Gordon Ramsay

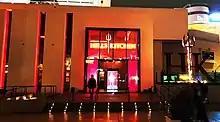
Gordon Ramsay Hell's Kitchen at Caesars Palace Las Vegas (January 2019)

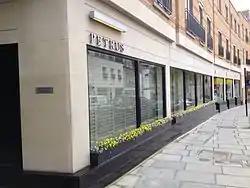
Pétrus by Gordon Ramsay on Kinnerton Street in London (April 2014)

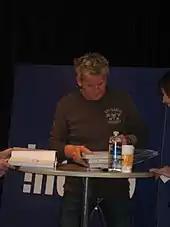
Ramsay signing his book "Gordon Ramsay's Healthy Appetite" at the Toronto Eaton Centre, February 2009

Since 1996, Ramsay has written 26 books. Ramsay also contributes a food-and-drink column to "The Times"' Saturday magazine.